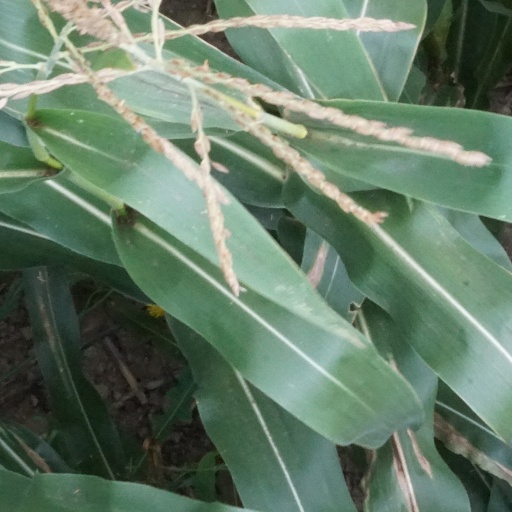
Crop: maize; corn